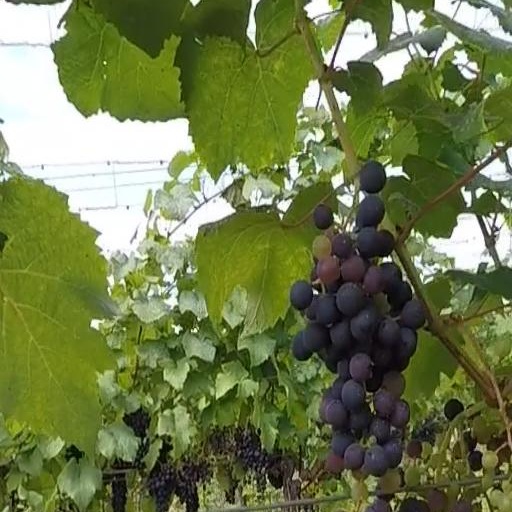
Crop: grape